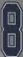
Number: 8